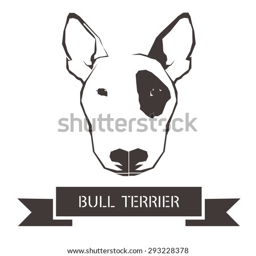
vector image of a dog on white background